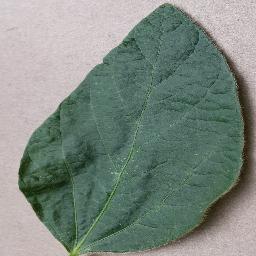
Label: Soybean___healthy